Massart Farmstead

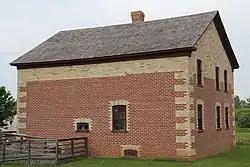
Massart Farmstead House

The farmstead originally belonged to John Baptist and Theresa Massart. Over time, it was owned by a number of other families.